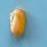
Maize quality: Good